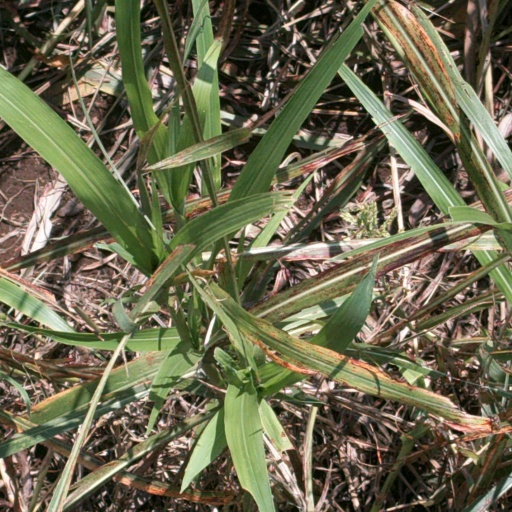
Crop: sorghum